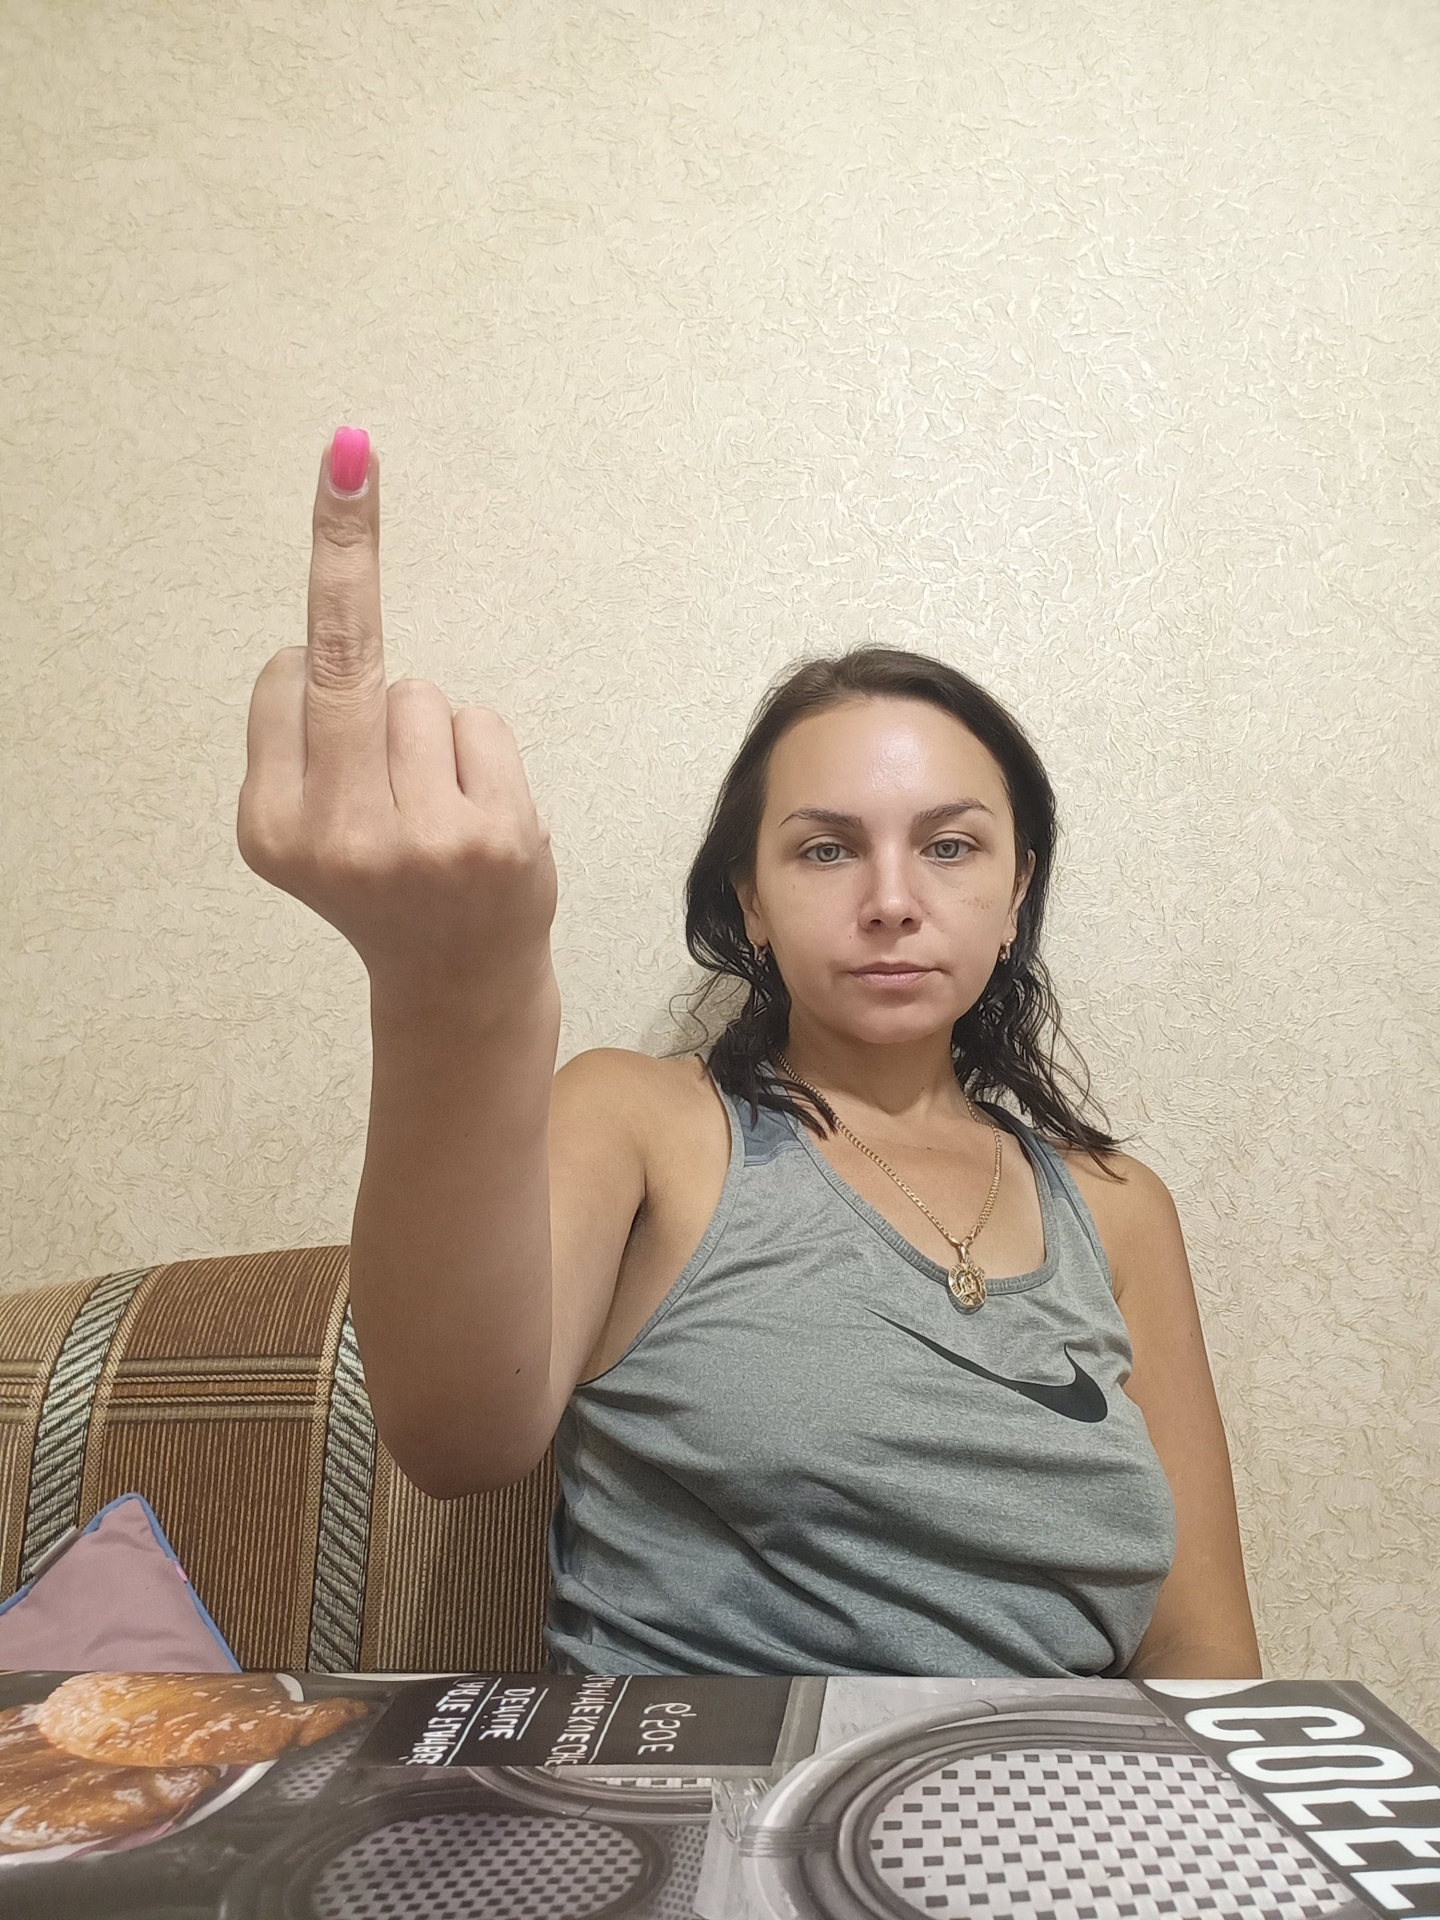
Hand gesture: middle_finger